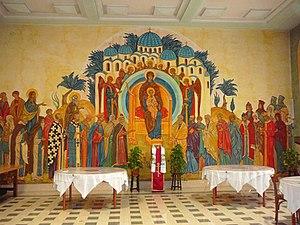
Egon Sendler ou Igor Egon Sendler — est un hiéromoine de l'Église catholique de rite byzantin, membre de la Compagnie de Jésus, peintre d'icônes et historien d'art, enseignant. Il a exercé ses activités au Centre d'études russes Saint Georges et a été recteur de la communauté jésuite de Meudon. Il est fondateur et directeur de l'atelier Saint Georges de peinture d'icône à Meudon et à Versailles en France et de l'atelier Saint-André à Lausanne en Suisse. Il était membre de la mission catholique en Russie.